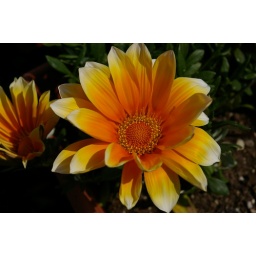
flower in my balcony